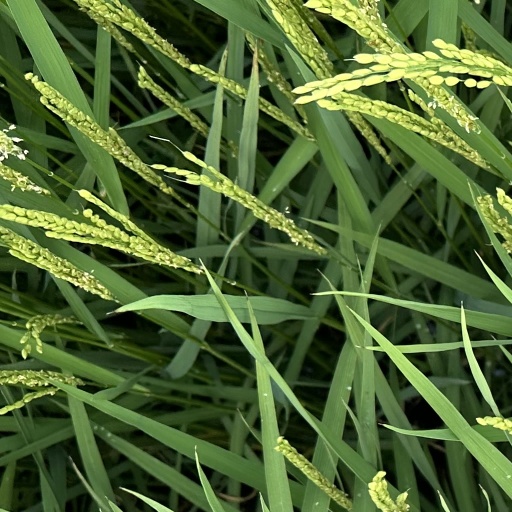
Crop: rice